Jerusalem (Mendelssohn book)

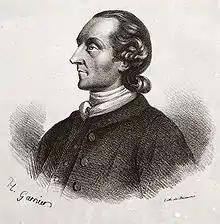
The priest Johann Caspar Lavater

Therefore, Moses Mendelssohn refers to his older arguments which he used in his dispute with Lavater – and more recently in response to an anonymous recension of Mendelssohn's introduction to Menassah Ben Israel's "Vindication of the Jews". With the medieval metaphor of masonry for the art of memory (often represented allegorically as "prudence") and its reference to religious education as a moral and sentimental education, he tried to turn back Lavater's projection. While Christians like to regard the crisis of Judaism, Mendelssohn regards the present situation – in the eve of the French Revolution – as a general crisis of religion: